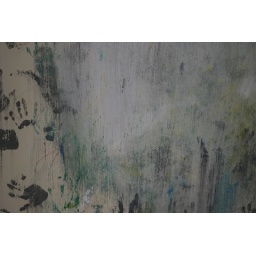
this was in the little girls room. the bathroom had some similar work, but not quite as cool looking.